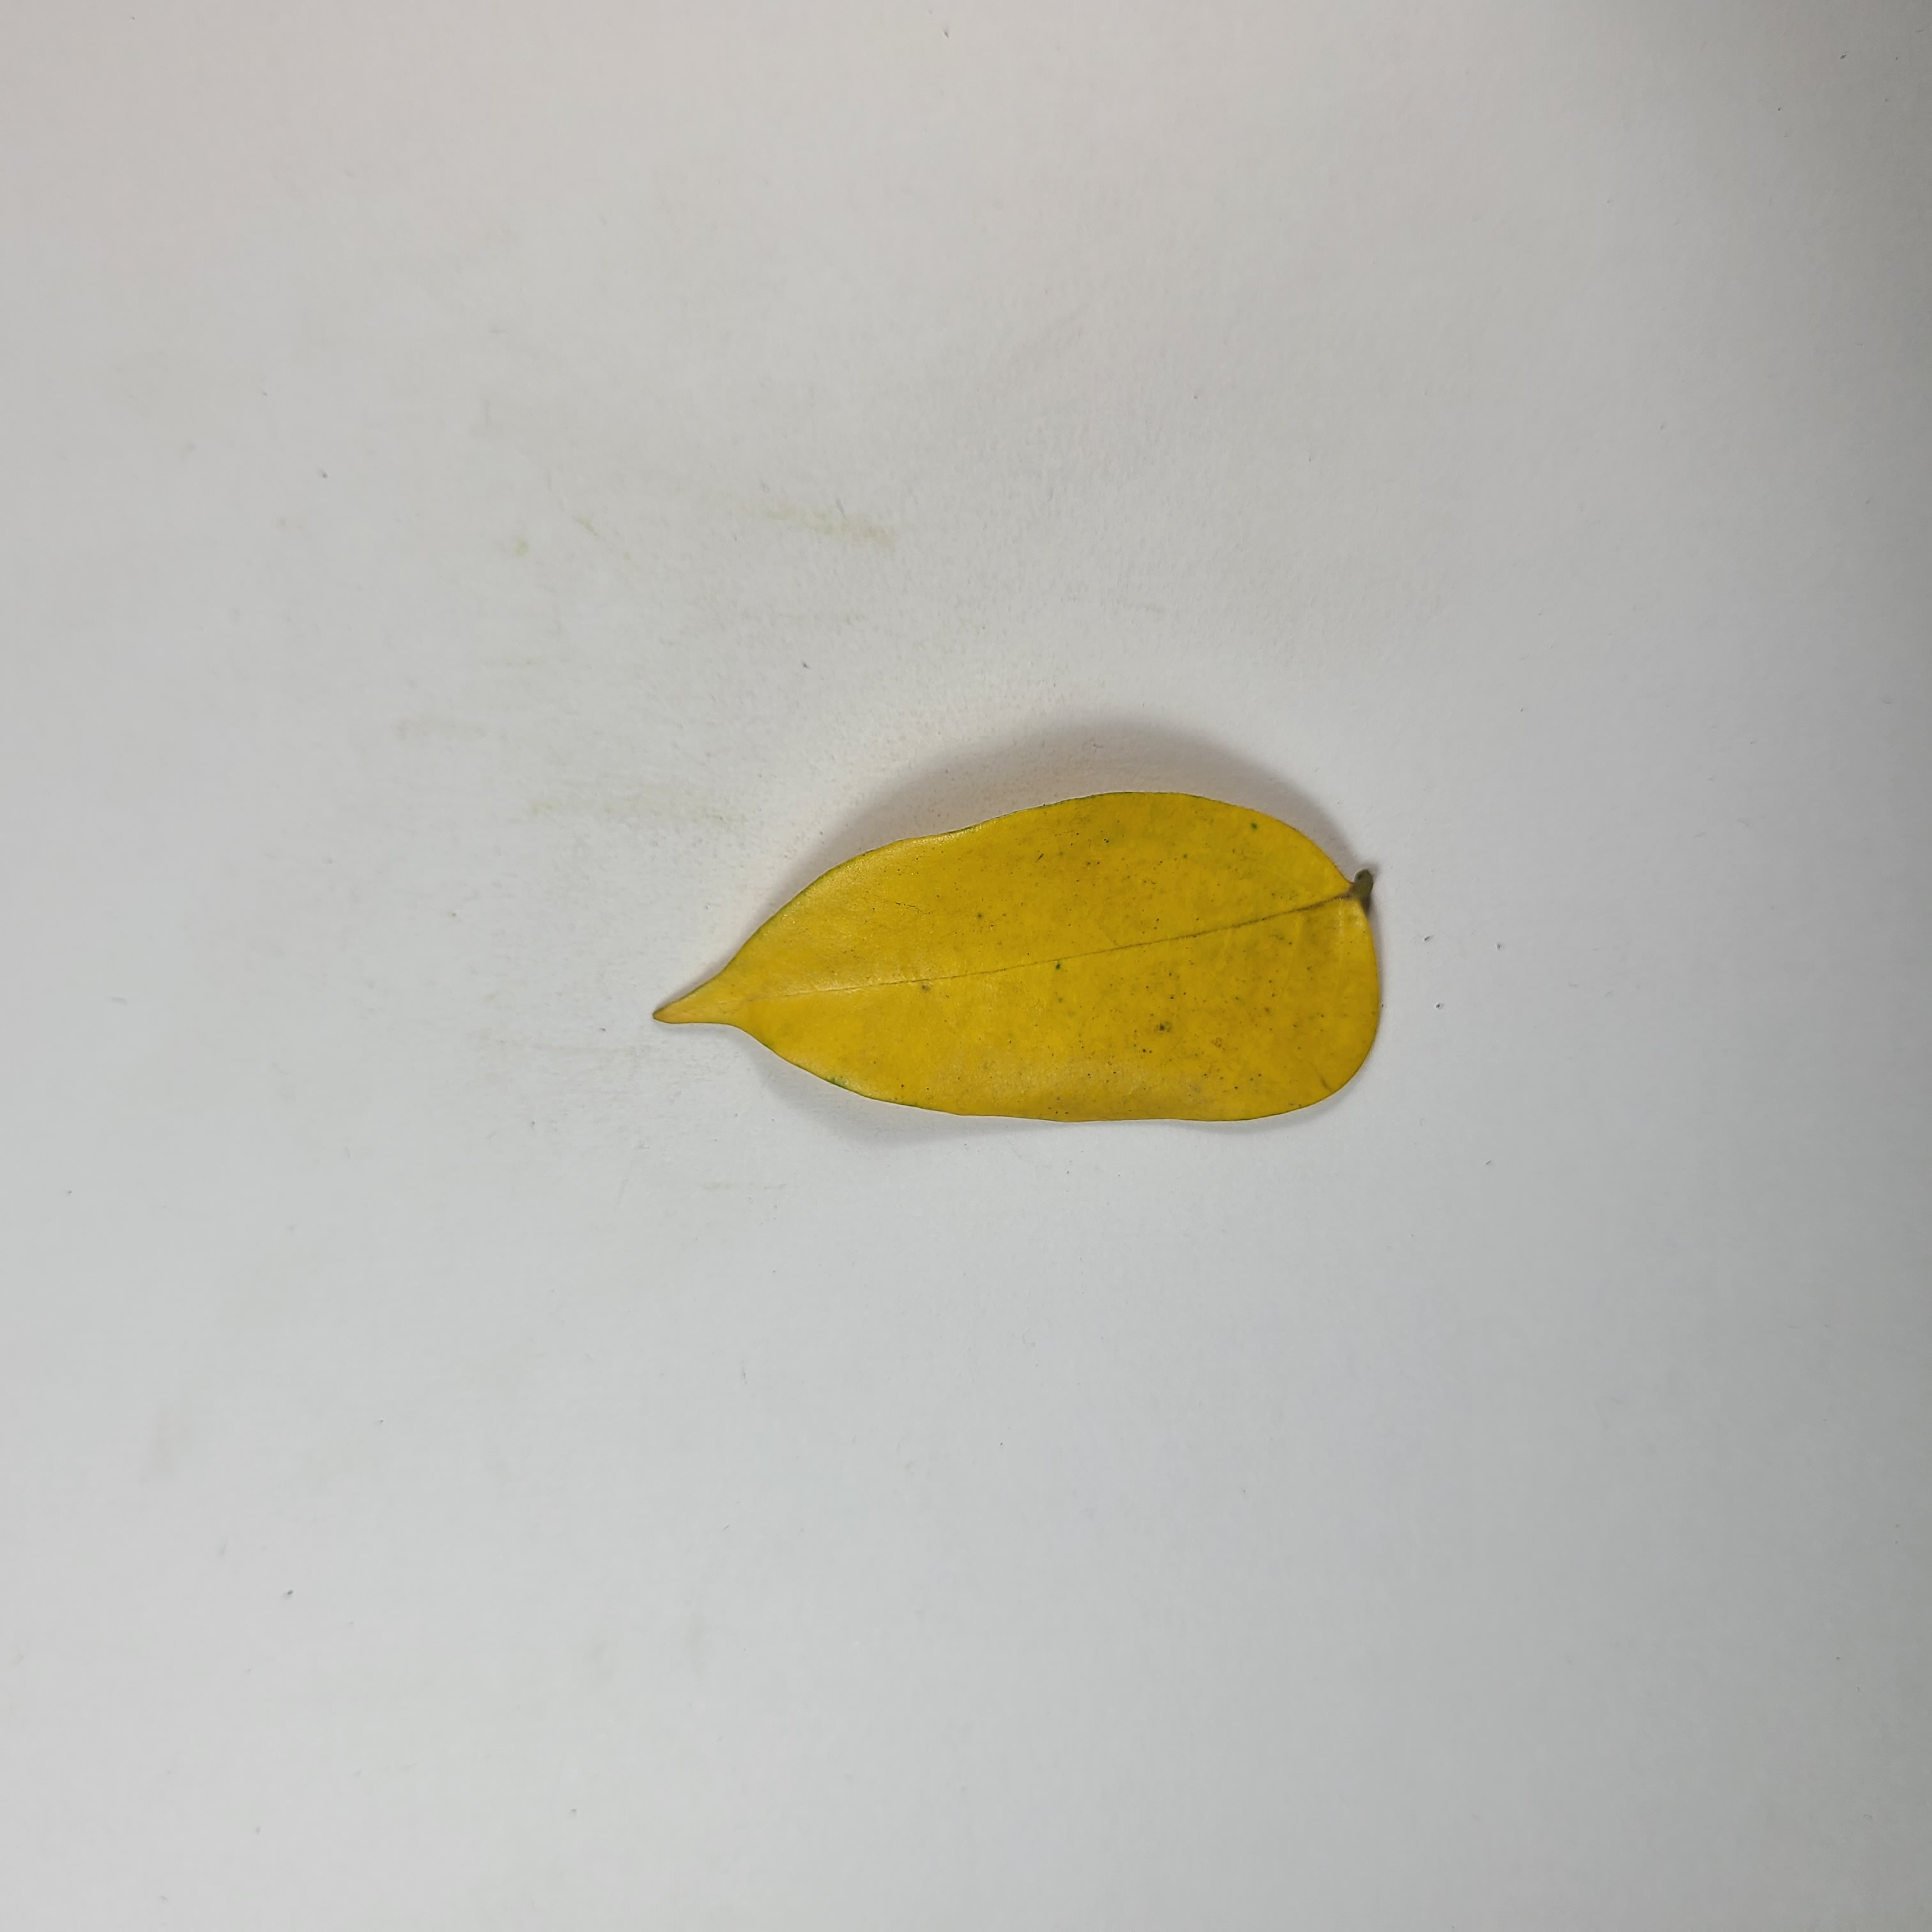
Label: Yellow Leaves